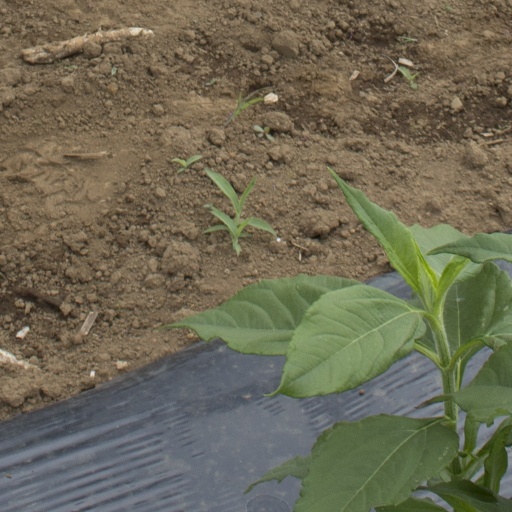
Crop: Jerusalem artichoke